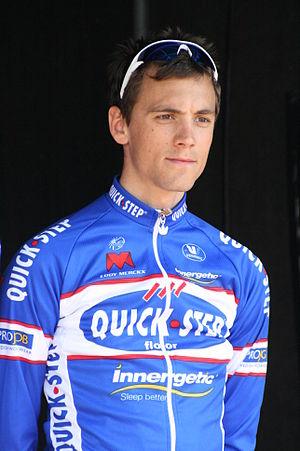
Thomas Kvist, lors de la présentation des équipes des 4 jours de Dunkerque 2010
Thomas Vedel Kvist est un coureur cycliste danois, professionnel de 2008 à 2010.